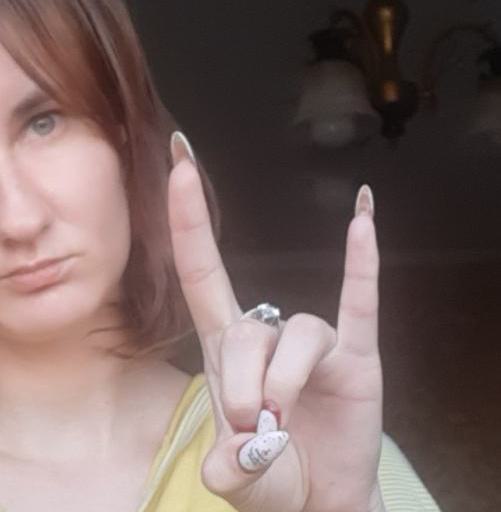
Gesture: rock